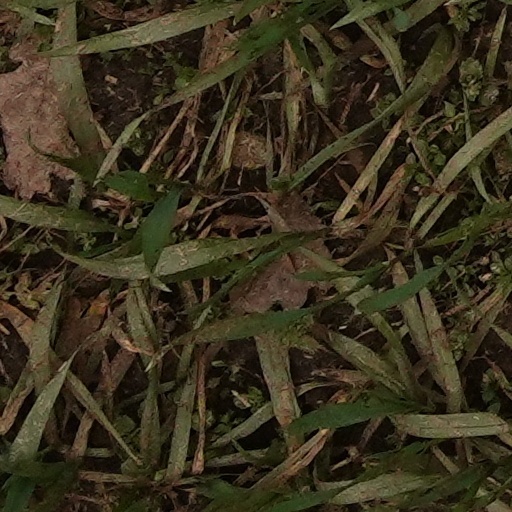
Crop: wheat